Japan–Spain relations

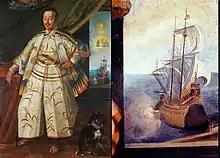
Hasekura Tsunenaga, the first Japanese ambassador to Spain

The first contact between Japan and Spain occurred in 1549 when Spanish missionary Francis Xavier arrived to Japan. While in Japan, Xavier embarked upon a major evangelizing project and he founded the first Catholic colony in Japan.